Ulu Tiram

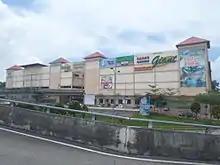
Today's Mall

Today's Mall is a 3-storey fully air-conditioned contemporary shopping center, covering almost of land. Its gross built up area is approximately . The premises provided more than 1,000 free car parks, with 24 hours security, made up of 250 shop lots, and areas designated for exhibition, promotion, kiosks, booths, etc. Today's Mall also housed the first 3D cinema in Johor Bahru and an indoor water theme park. It currently lays abandoned in 2019 due to low population in the area.